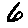
Label: 6